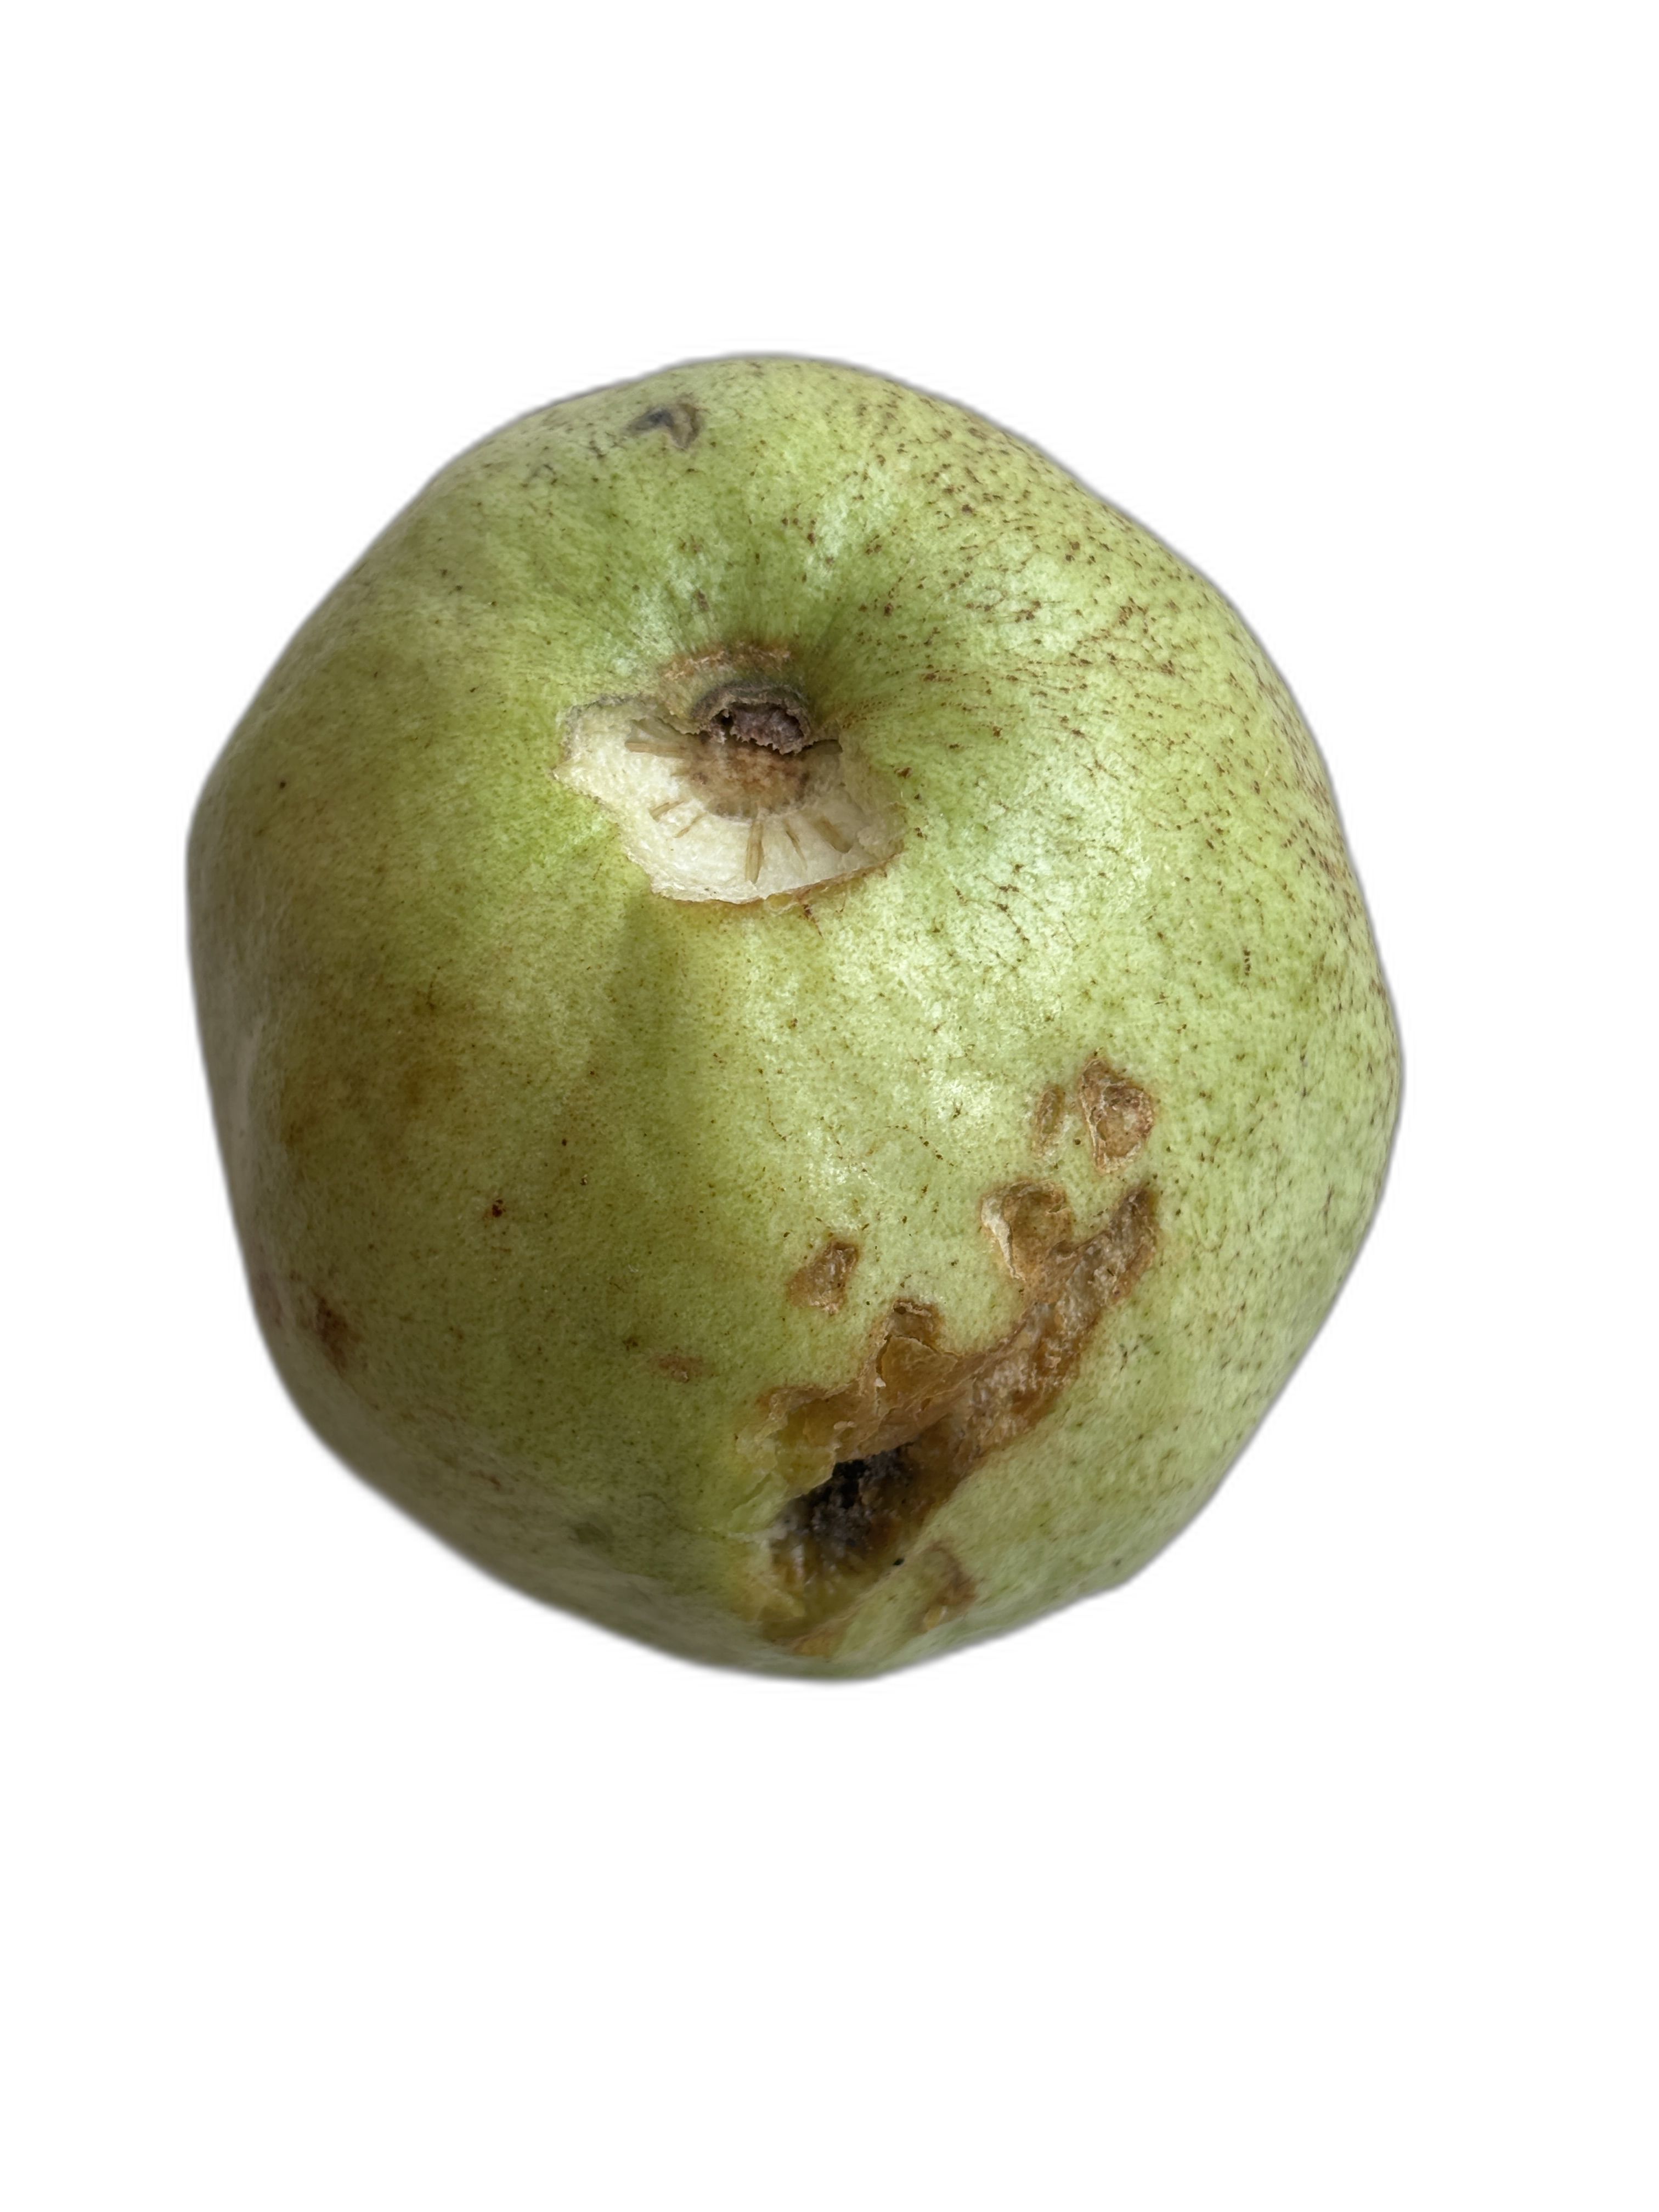
Plant part: fruit
Disease: Anthracnose